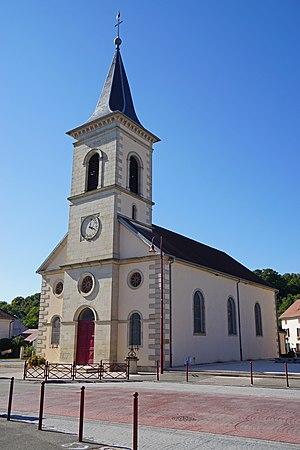
L'église Saint-Desle de Magny-Vernois 70.
Magny-Vernois est une commune française située dans le département de la Haute-Saône, en région Bourgogne-Franche-Comté.